Colias hecla

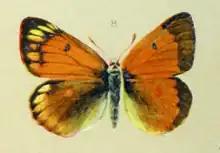
"C. h. sulitelma"

"C. h. sulitelma" is sometimes treated as a separate species "Colias sulitelma". If that is the case, "C. h. zamolodchikovi" is considered a subspecies of "Colias sulitelma", named "Colias sulitelma zamolodchikovi".